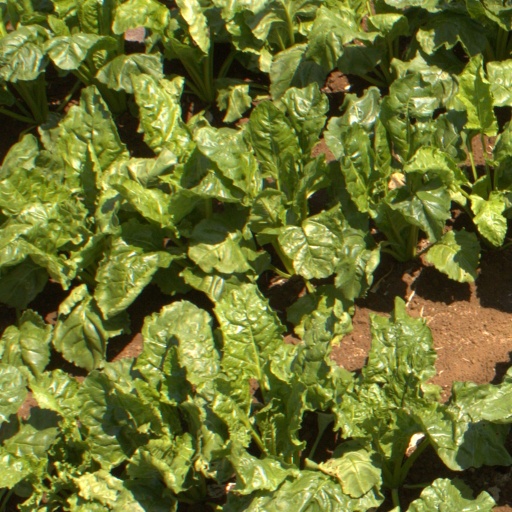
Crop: sugar beet